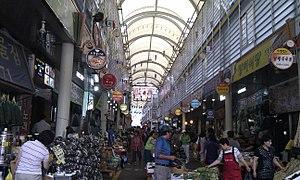
Le district de Jeongseon est un district de la province du Gangwon, en Corée du Sud. Cette région est célèbre en tant que berceau de la plus populaire des chansons traditionnelles coréennes, l'Arirang. Située au cœur des monts Taebaek, c'est une région montagneuse couverte à 86 % par la forêt, aux sources de la rivière Han, le fleuve qui arrose Séoul. Le district comprend 22 montagnes de plus de 1000 mètres d'altitude. Il abrite une station de ski et accueillera en 2018 l'épreuve de descente des Jeux olympiques de Pyeongchang dans la nouvelle station de Jungbong.